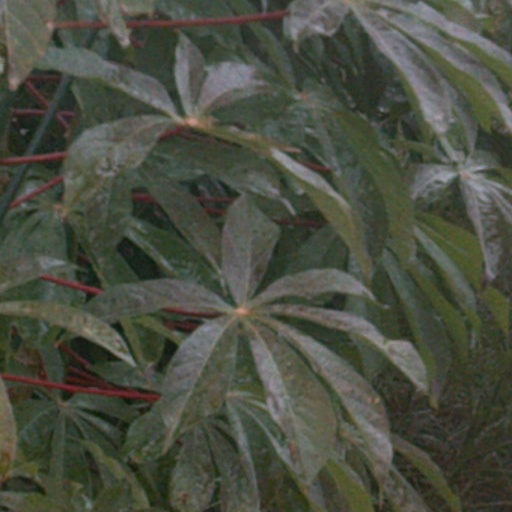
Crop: cassava